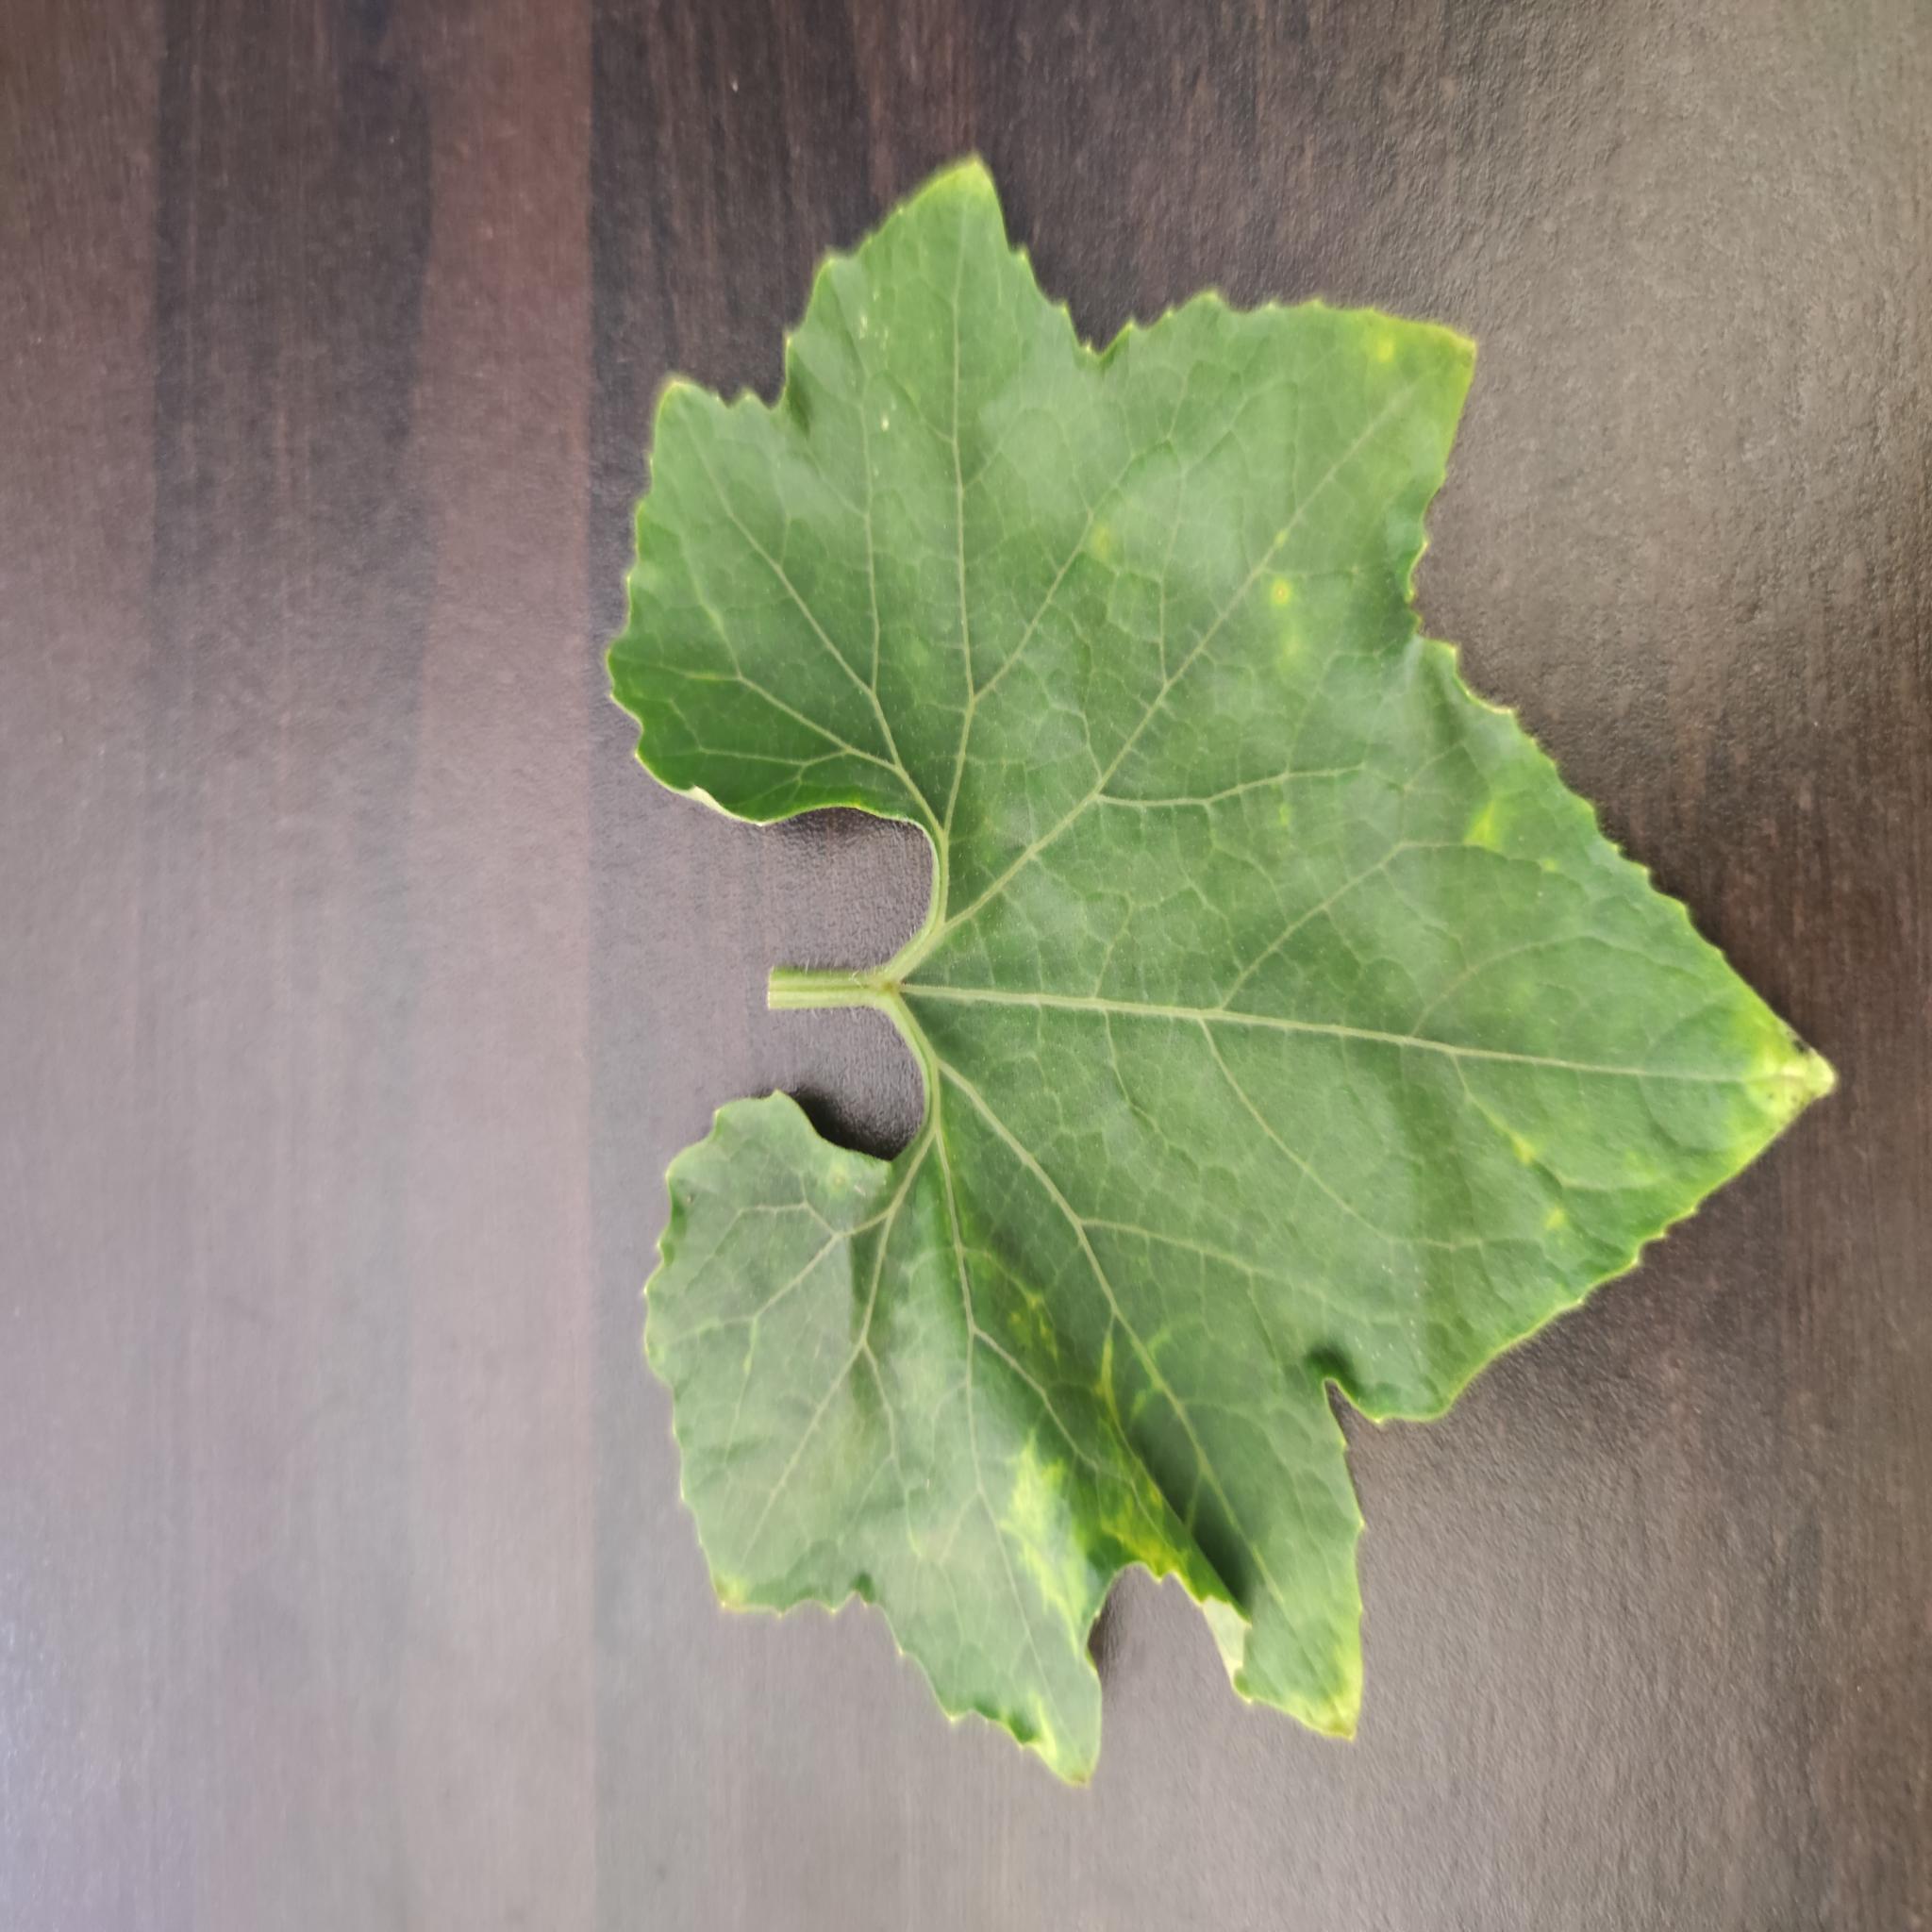
Label: Leaf curl